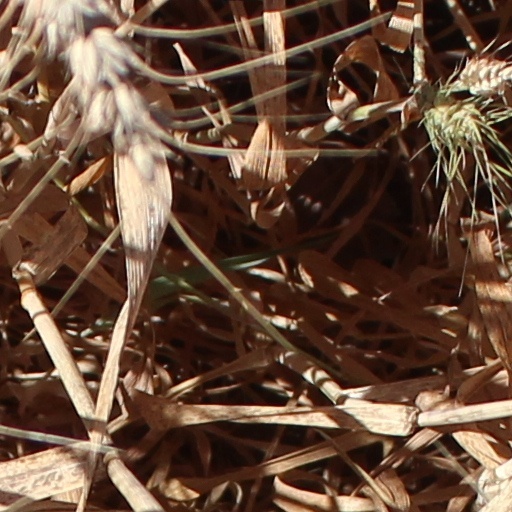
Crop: wheat